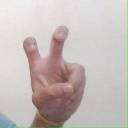
अक्षर: ई